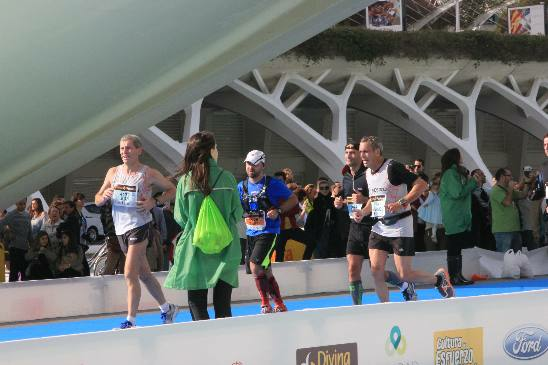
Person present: Yes